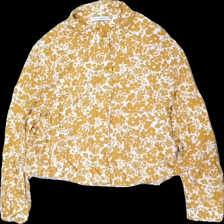
View: front
Type: Shirt
Category: Ladies
Brand: Kappahl
Colors: Orange, White
Material: 100% viscose
Pattern: Floral print
Cut: Regular
Size: S
Season: All
Price range: 50-100
Recommended usage: Reuse